Sir

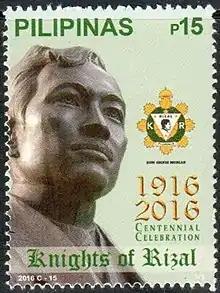
Centennial stamp celebrating the Knights of Rizal released by PhilPost with a profile of Jose Rizal and the badge of the Order visible.

Today, in the UK and in certain Commonwealth realms, a number of men are entitled to the prefix of 'Sir', including knights bachelor, knights of the orders of chivalry and baronets; although foreign nationals can be awarded honorary knighthoods. Honorary knights do not bear the prefix "Sir" nor do they receive an accolade; instead they use the associated post-nominal letters.